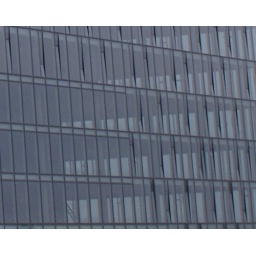
It has a solid core, and the outside is clear. Very nice design. It's the tallest office building in the city.